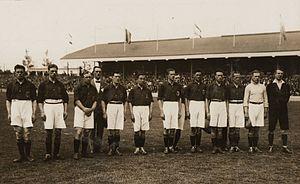
L'équipe de Belgique de football en 1921 dispute 5 matchs mais ne remporte qu'une seule victoire. Après son excellente année 1920, qui a notamment vu les Diables Rouges s'imposer lors du tournoi olympique, la sélection connaît plus de difficultés. Elle fut sans doute davantage attendue par ses adversaires, comme les Anglais qui n'enverront désormais contre l'équipe belge plus que leur équipe professionnelle.